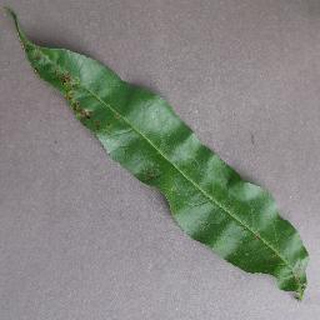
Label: peach_bacterial_spot